Schneider & Herter

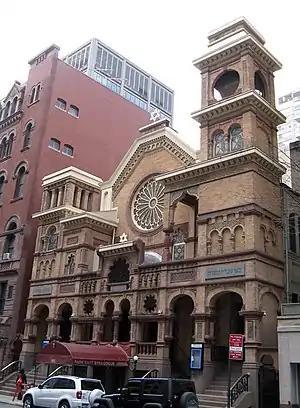
Park East Synagogue, 1889-1890

Schneider and Herter was an American architectural firm in the late-nineteenth and early twentieth-century New York City. It was formed around 1887 by Ernest W. Schneider and Henry Herter, and thrived designing "tenements, flats, and industrial buildings, primarily on the Lower East Side...principally for German-Jewish clients with ethnic backgrounds similar to theirs." The firm favored the Romanesque Revival architectural style.